Adele C. Howells

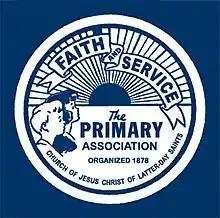
The official seal of the Primary, created by Howells and adopted in 1940.

While serving as president, Howells attended a number of child education conferences. She helped restructure the Primary's curriculum and helped create the "Children's Friend of the Air", a radio program broadcast for children. The radio segment was only 15 minutes and began in June 1946. Children submitted poetry to be read on the air, and were asked to talk on the air about their hobbies and interests. In 1948, Howells contributed to a television program called "Junior Council". The show was broadcast weekly, and involved children answering questions from a studio audience. However, it later shifted its focus to highlight DIY projects for children. Howells also helped the Primary children collect and donate money for the This is the Place Monument in the park its housed in.